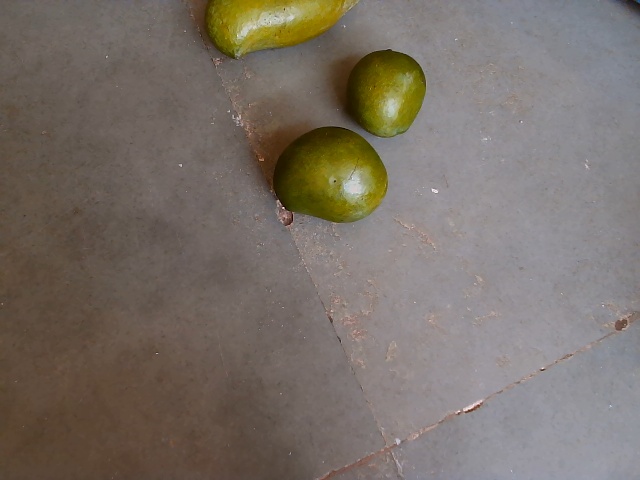
Label: Raw_Mango